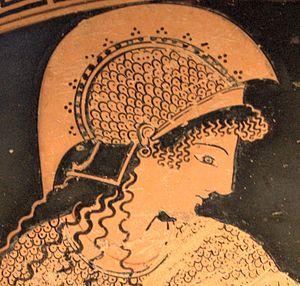
Tête d'Athéna. Détail de l'intérieur d'une coupe attique à figures rouge, 500-490 av. J.-C. Provenance